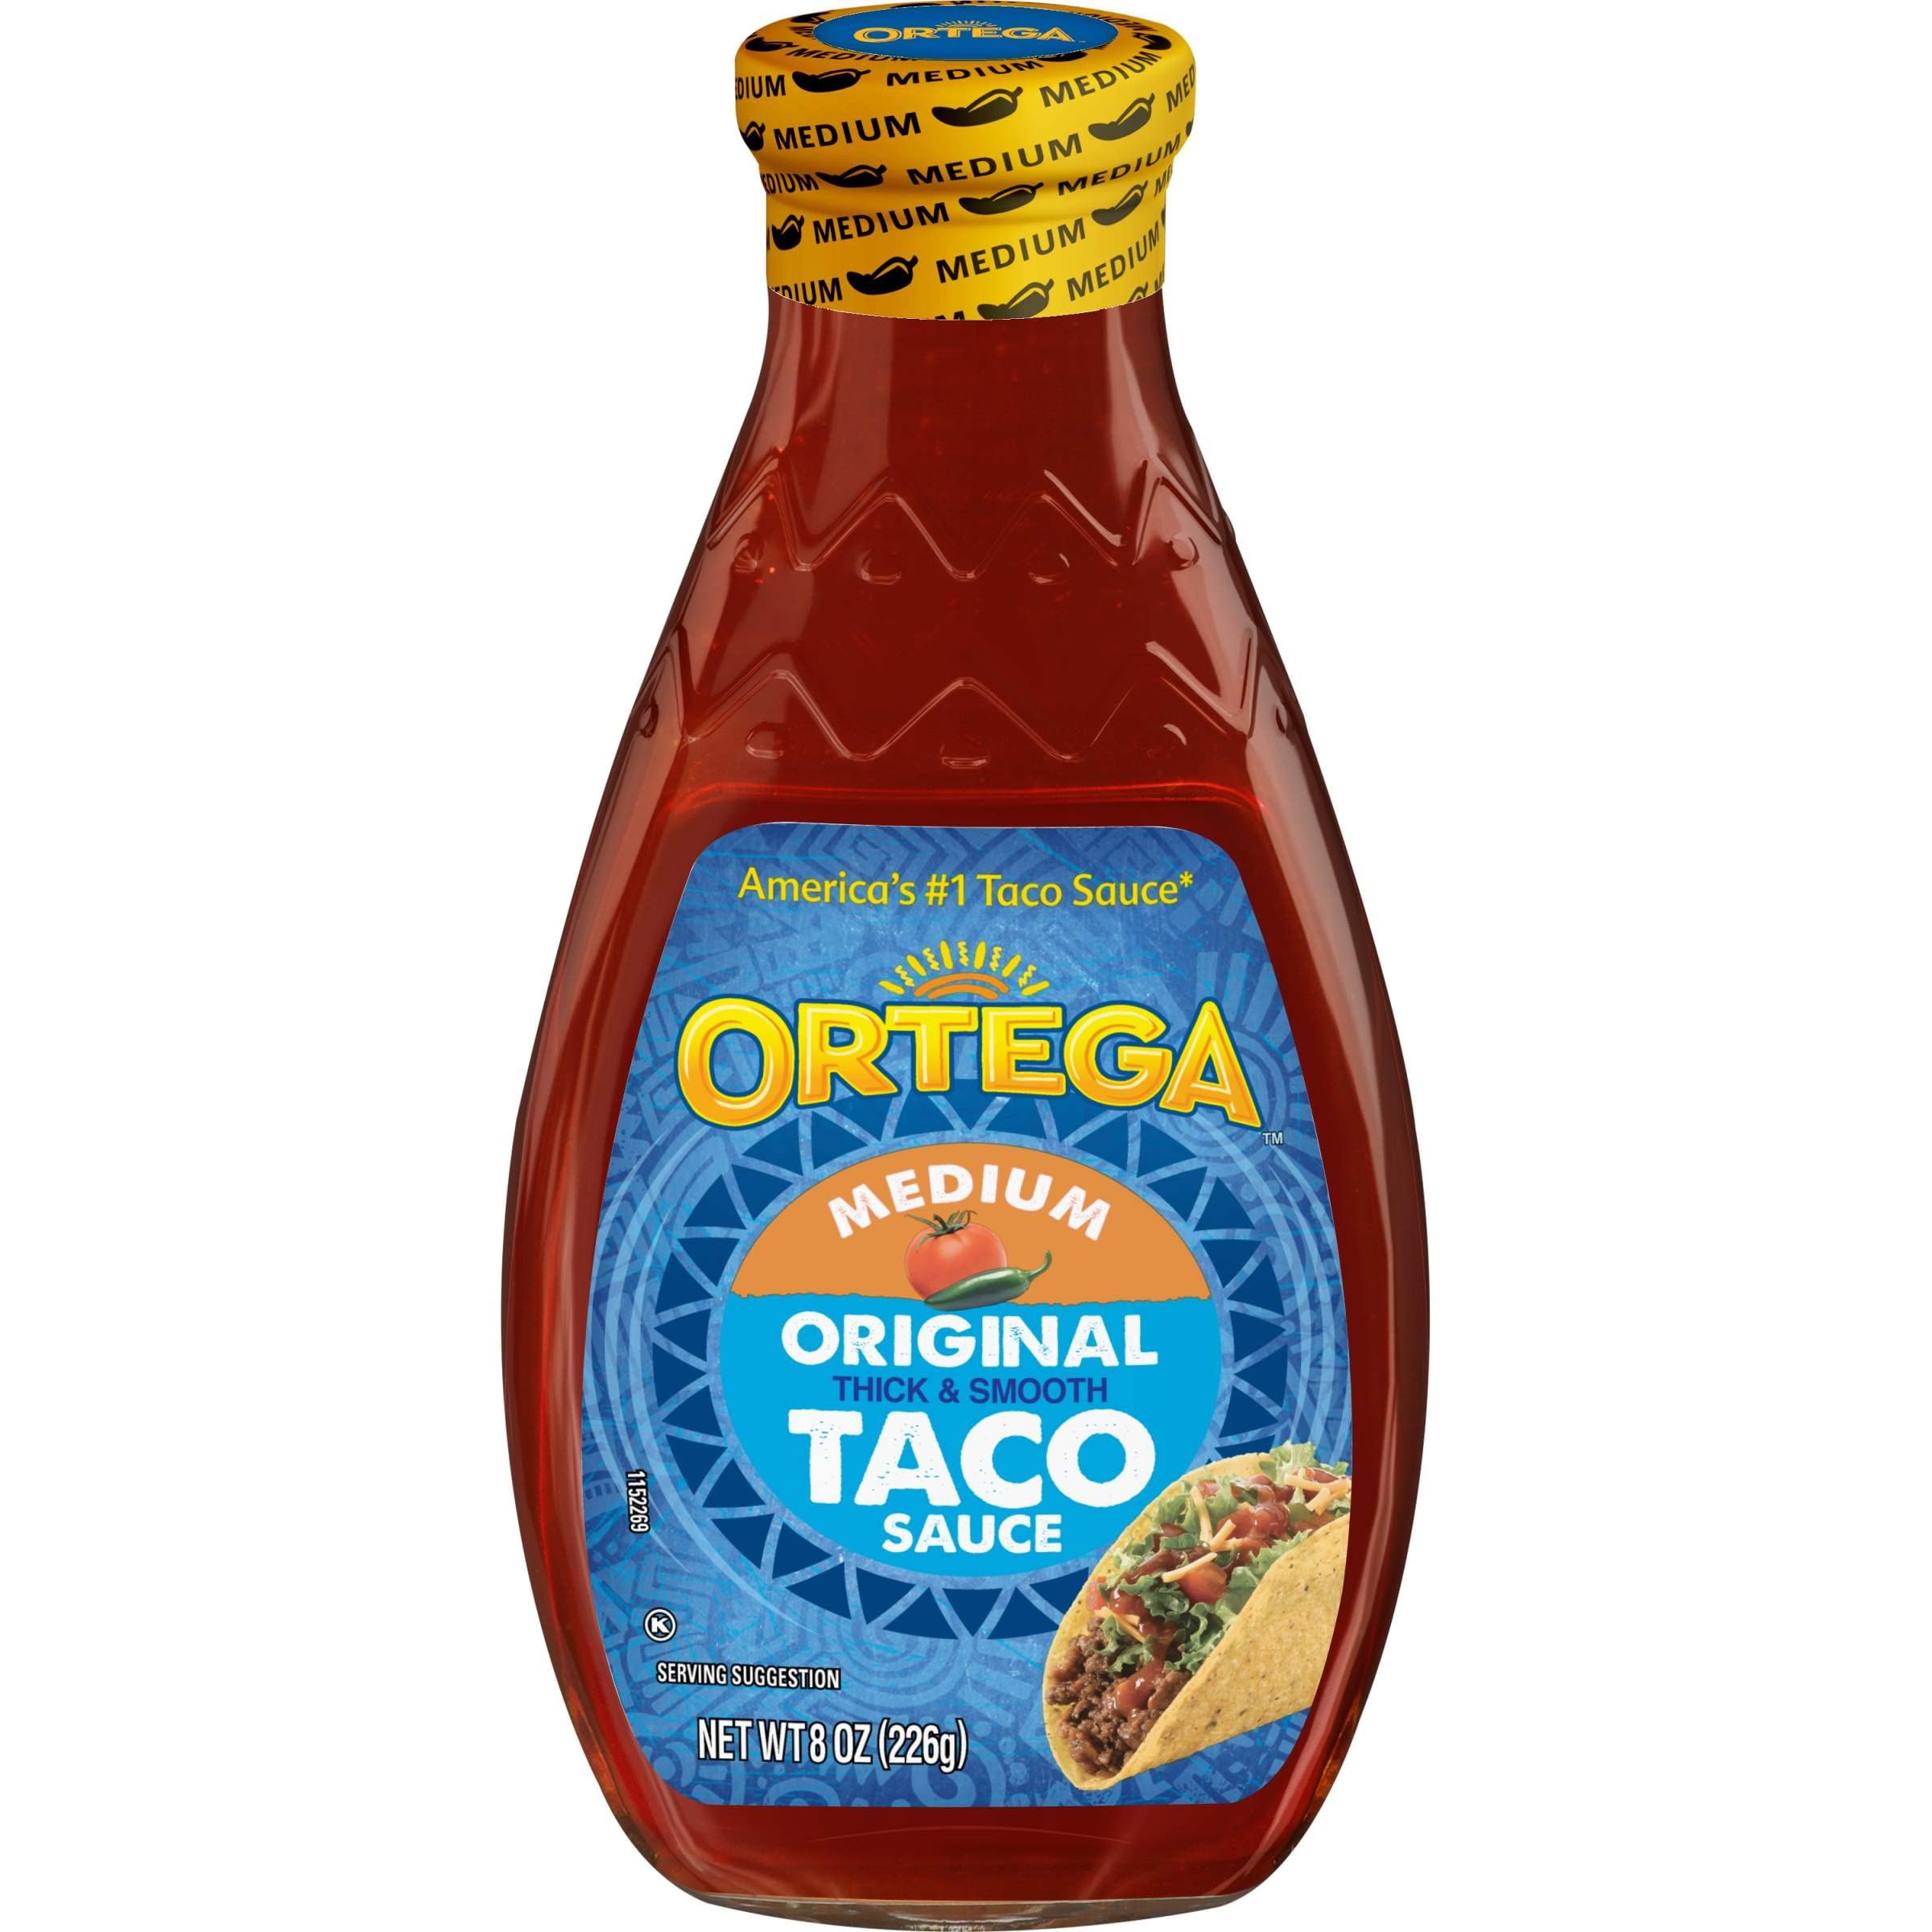
Item Name: Ortega Original Taco Sauce, Medium, 8 Ounce
Bullet Point 1: Mexican Meals Made Easy
Bullet Point 2: Ortega Taco Sauce is the #1 Best Selling Taco Sauce in America!
Bullet Point 3: With its slow simmered, thick smooth formula and unique easy to pour bottle, no wonder Ortega is #1
Bullet Point 4: Perfect as a dip or flavor enhancer with corn chips, chicken strips, tacos, burritos, eggs, pizza or salad
Bullet Point 5: Perfect for taco night
Value: 8.0
Unit: Ounce

Price: 2.49